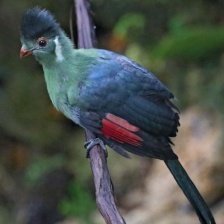
Species: WHITE CHEEKED TURACO
Scientific name: TAURACO LEUCOTIS